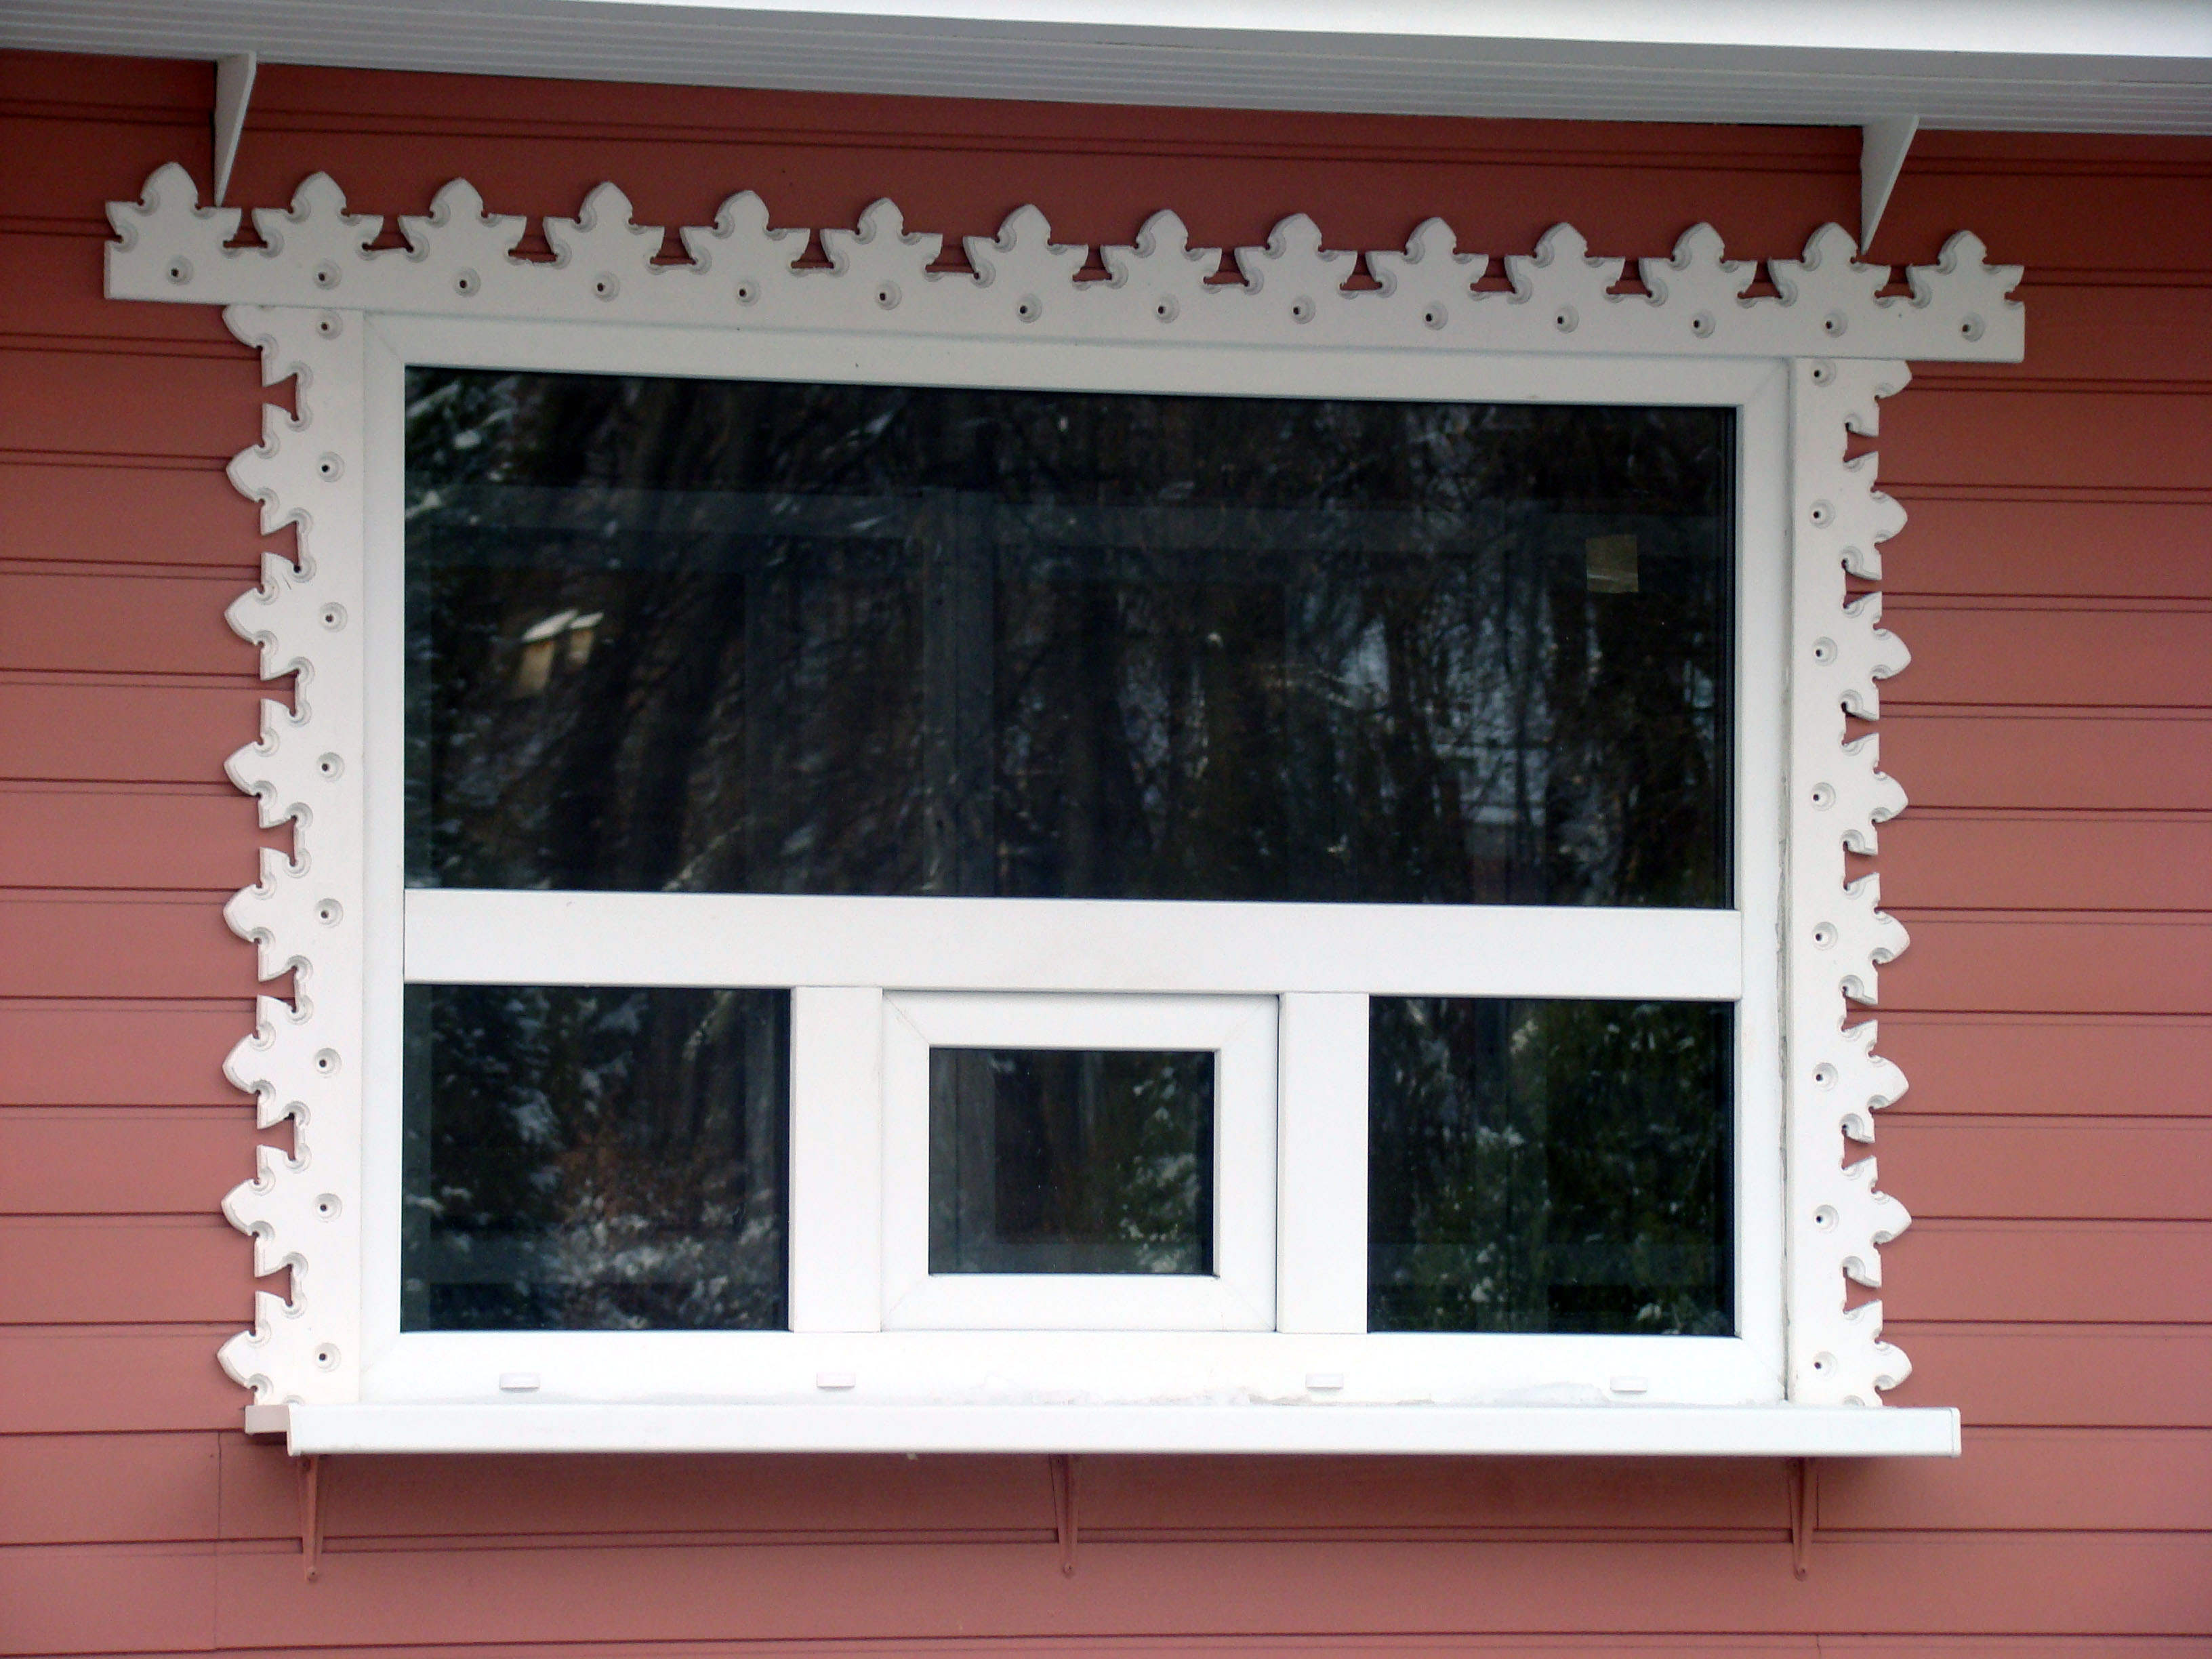
window, facade, material, interior design, monastery, sony, picture frame, moscow, russia, moskau, dsc, h9, dsch9, donskoymonastery, donmonastery, window covering, outdoor structure, window treatment, sash window